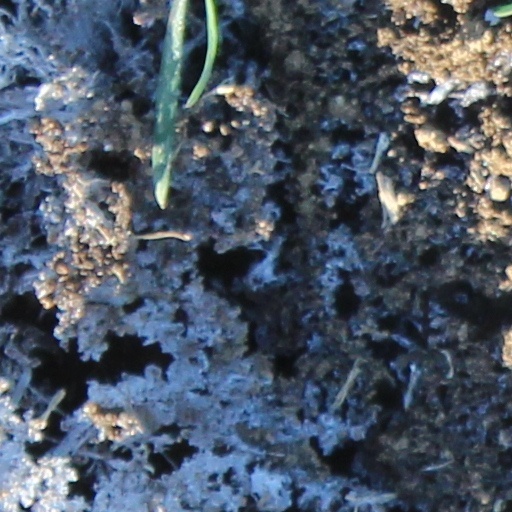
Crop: wheat